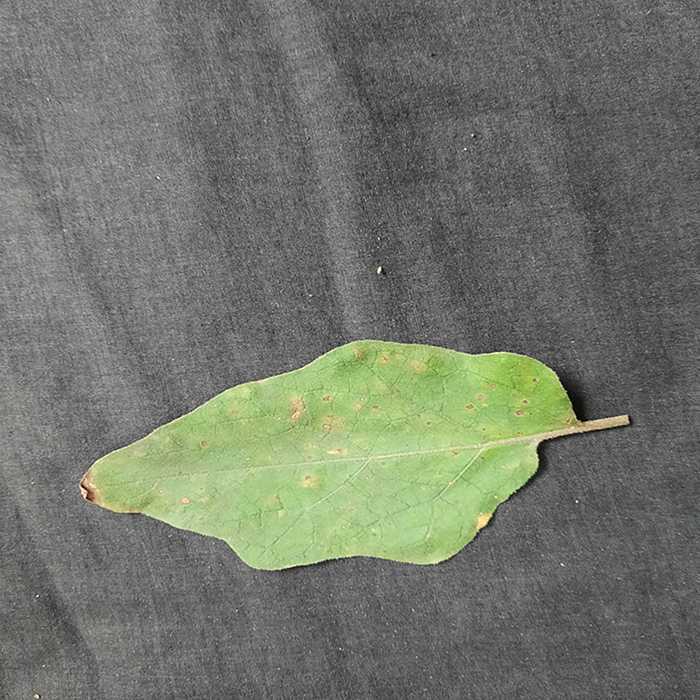
Plant: Eggplant
Label: Eggplant Cercopora leaf spot